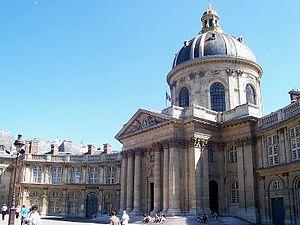
L'élaboration de liste des sociétés savantes de France débute dès le dix-neuvième siècle.